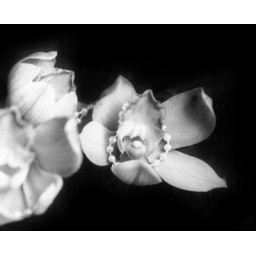
Photo taken by Sherrie Thai of Shaire Productions. Traditional black and white film.